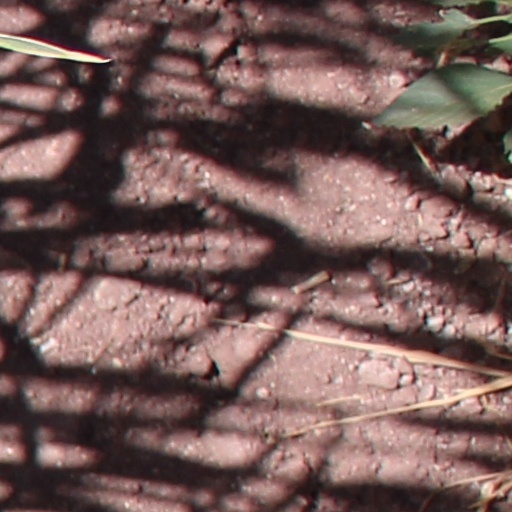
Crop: wheat